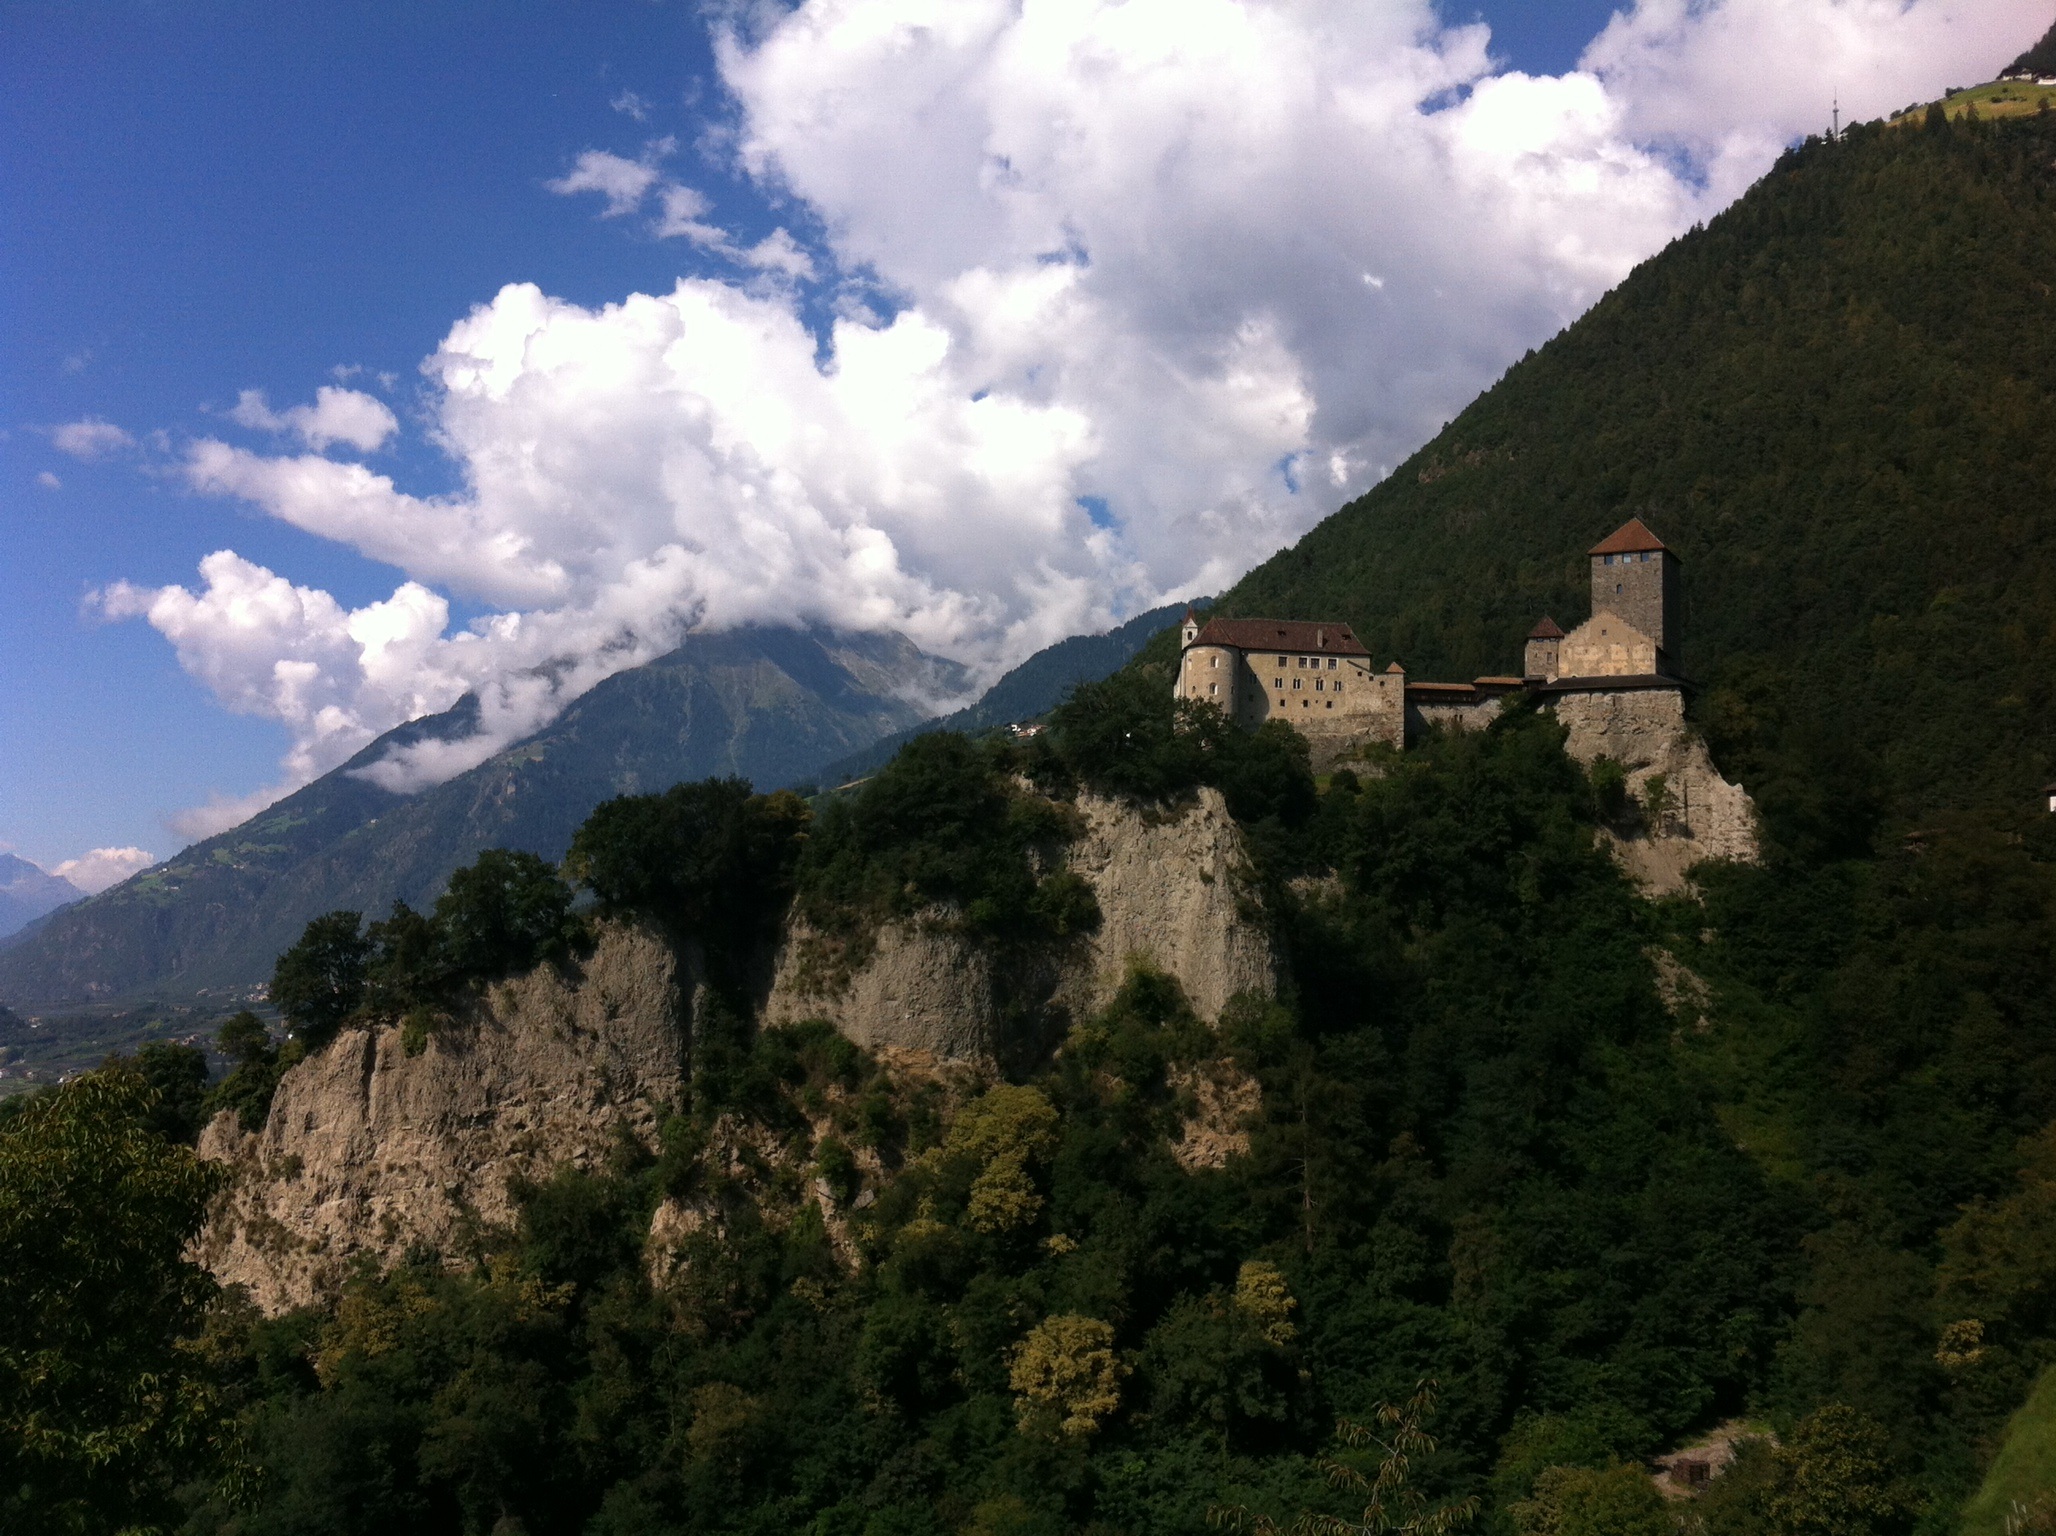
landscape, nature, wilderness, mountain, cloud, hill, adventure, valley, mountain range, panorama, castle, highland, ridge, summit, alps, plateau, landform, south tyrol, mountain pass, geographical feature, mountainous landforms, castle tyrol